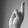
ASL letter: R